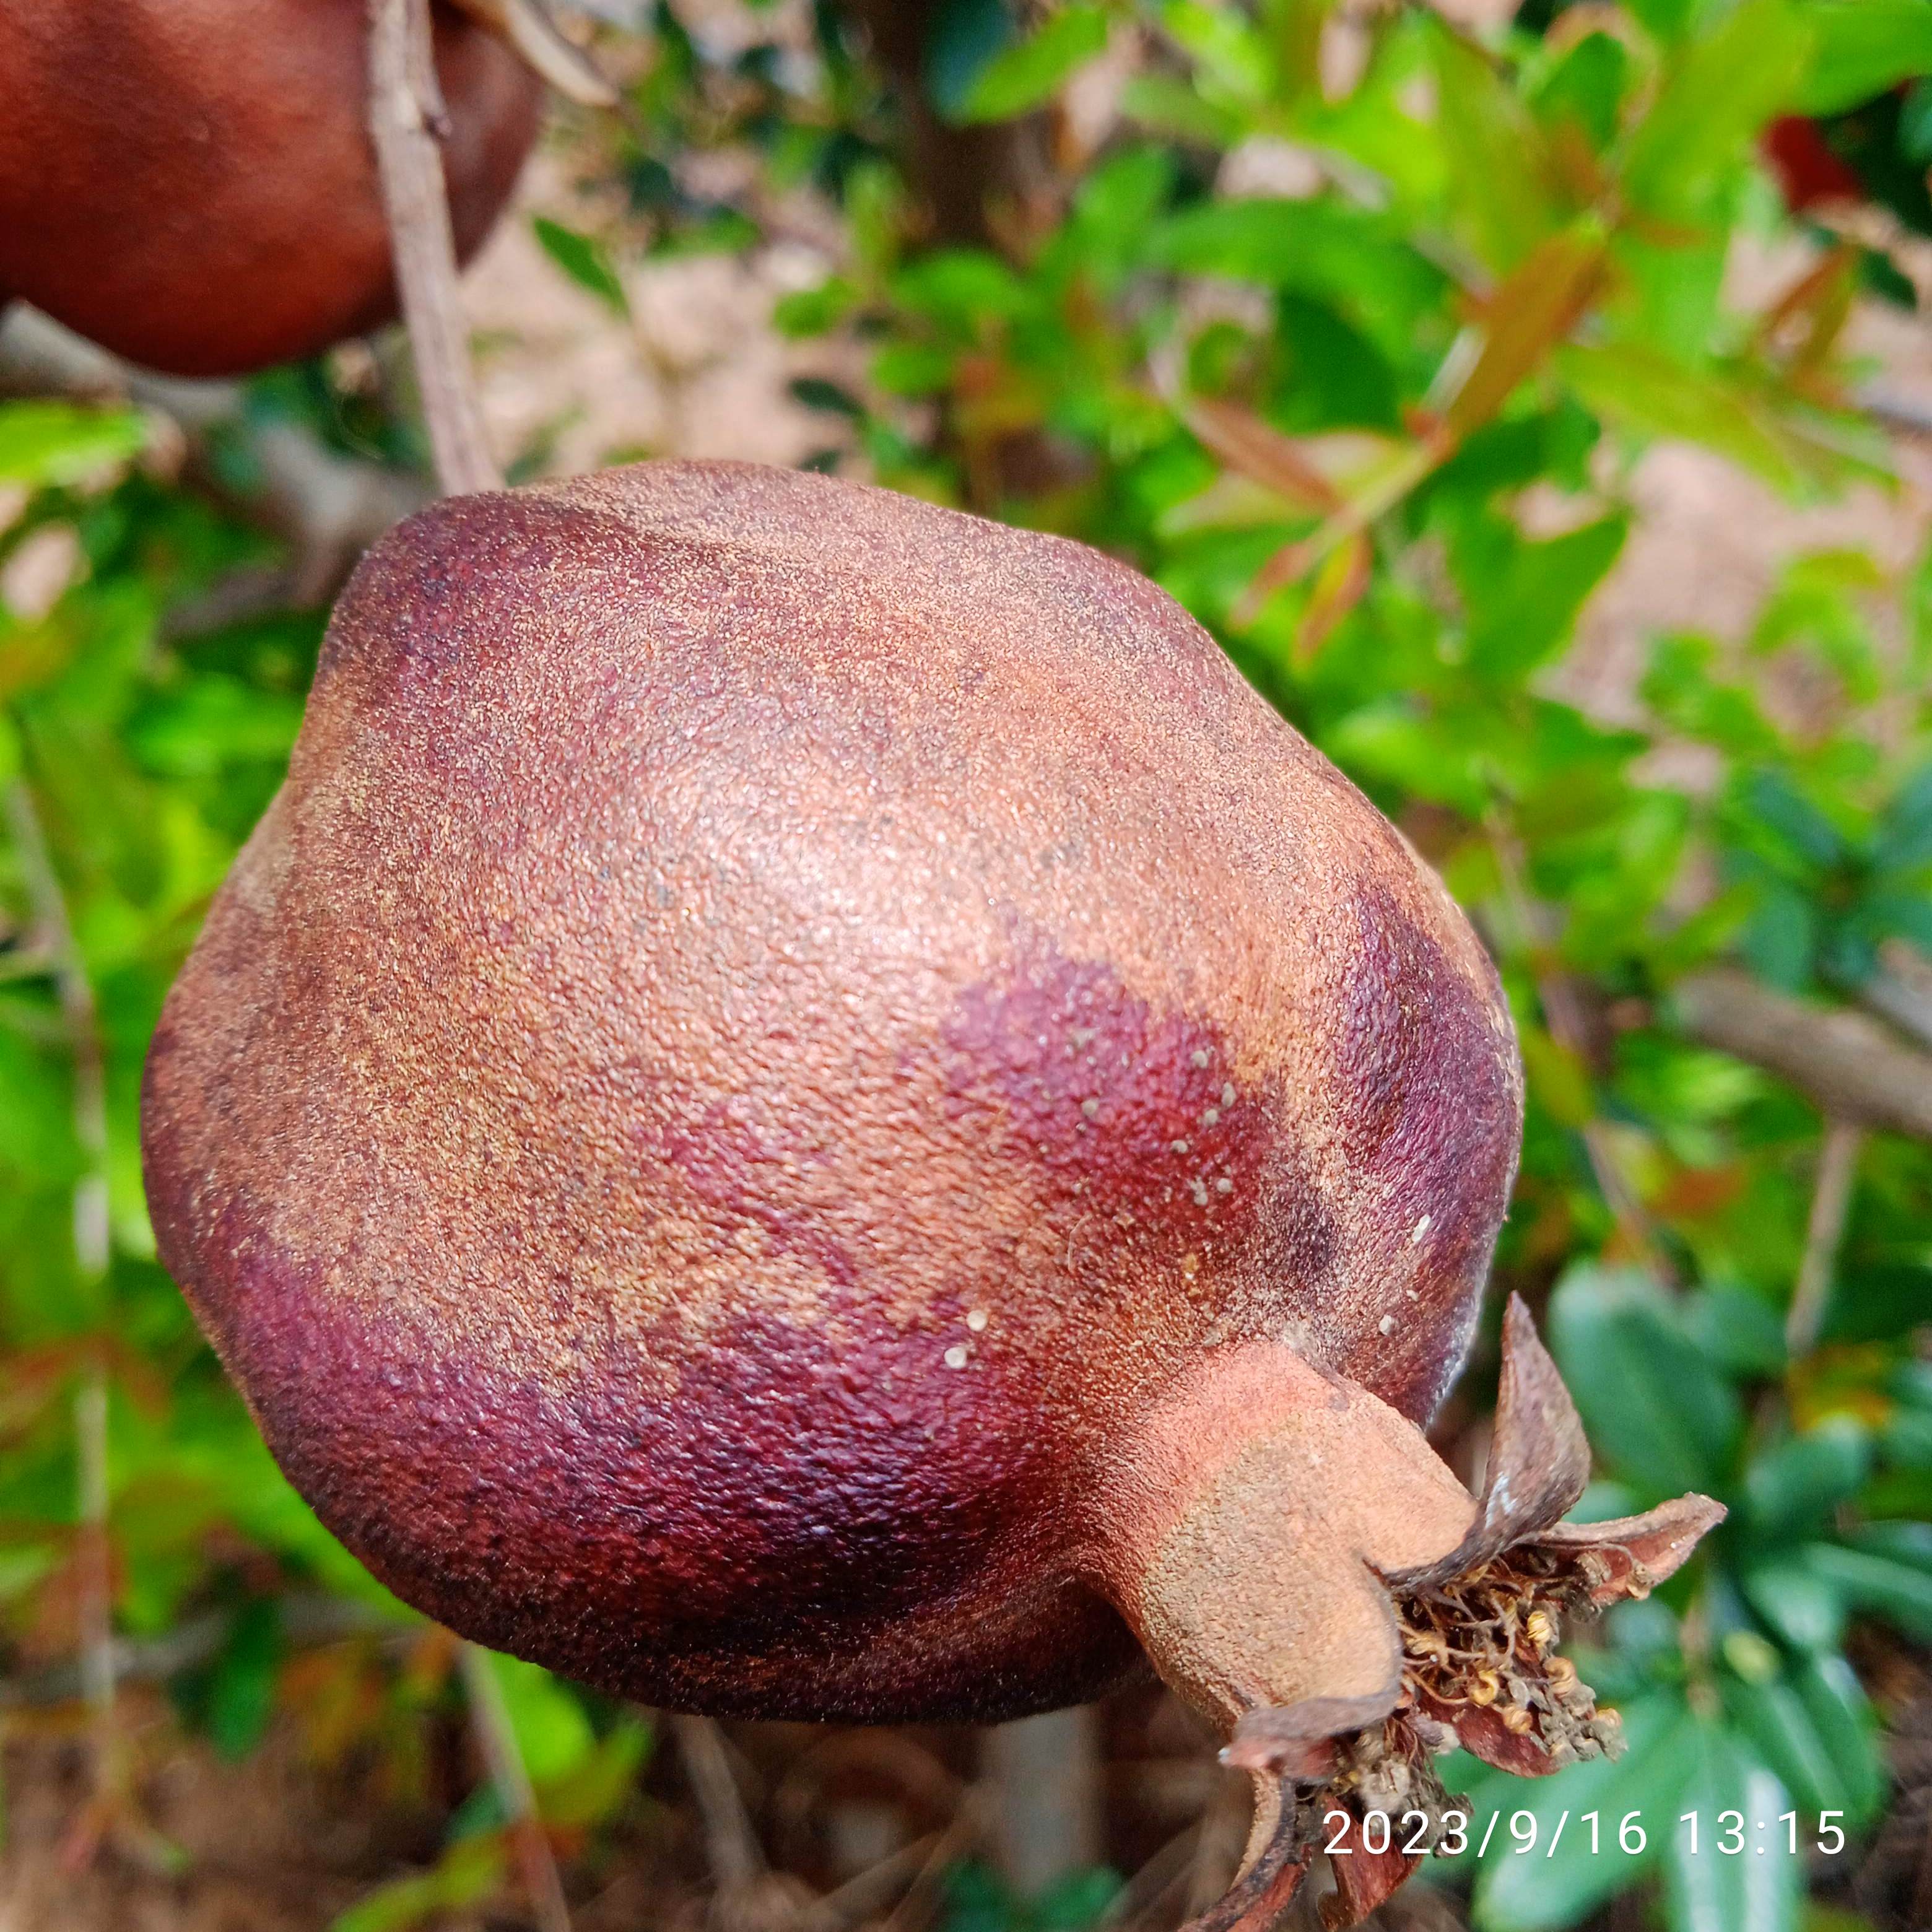
Label: Alternaria